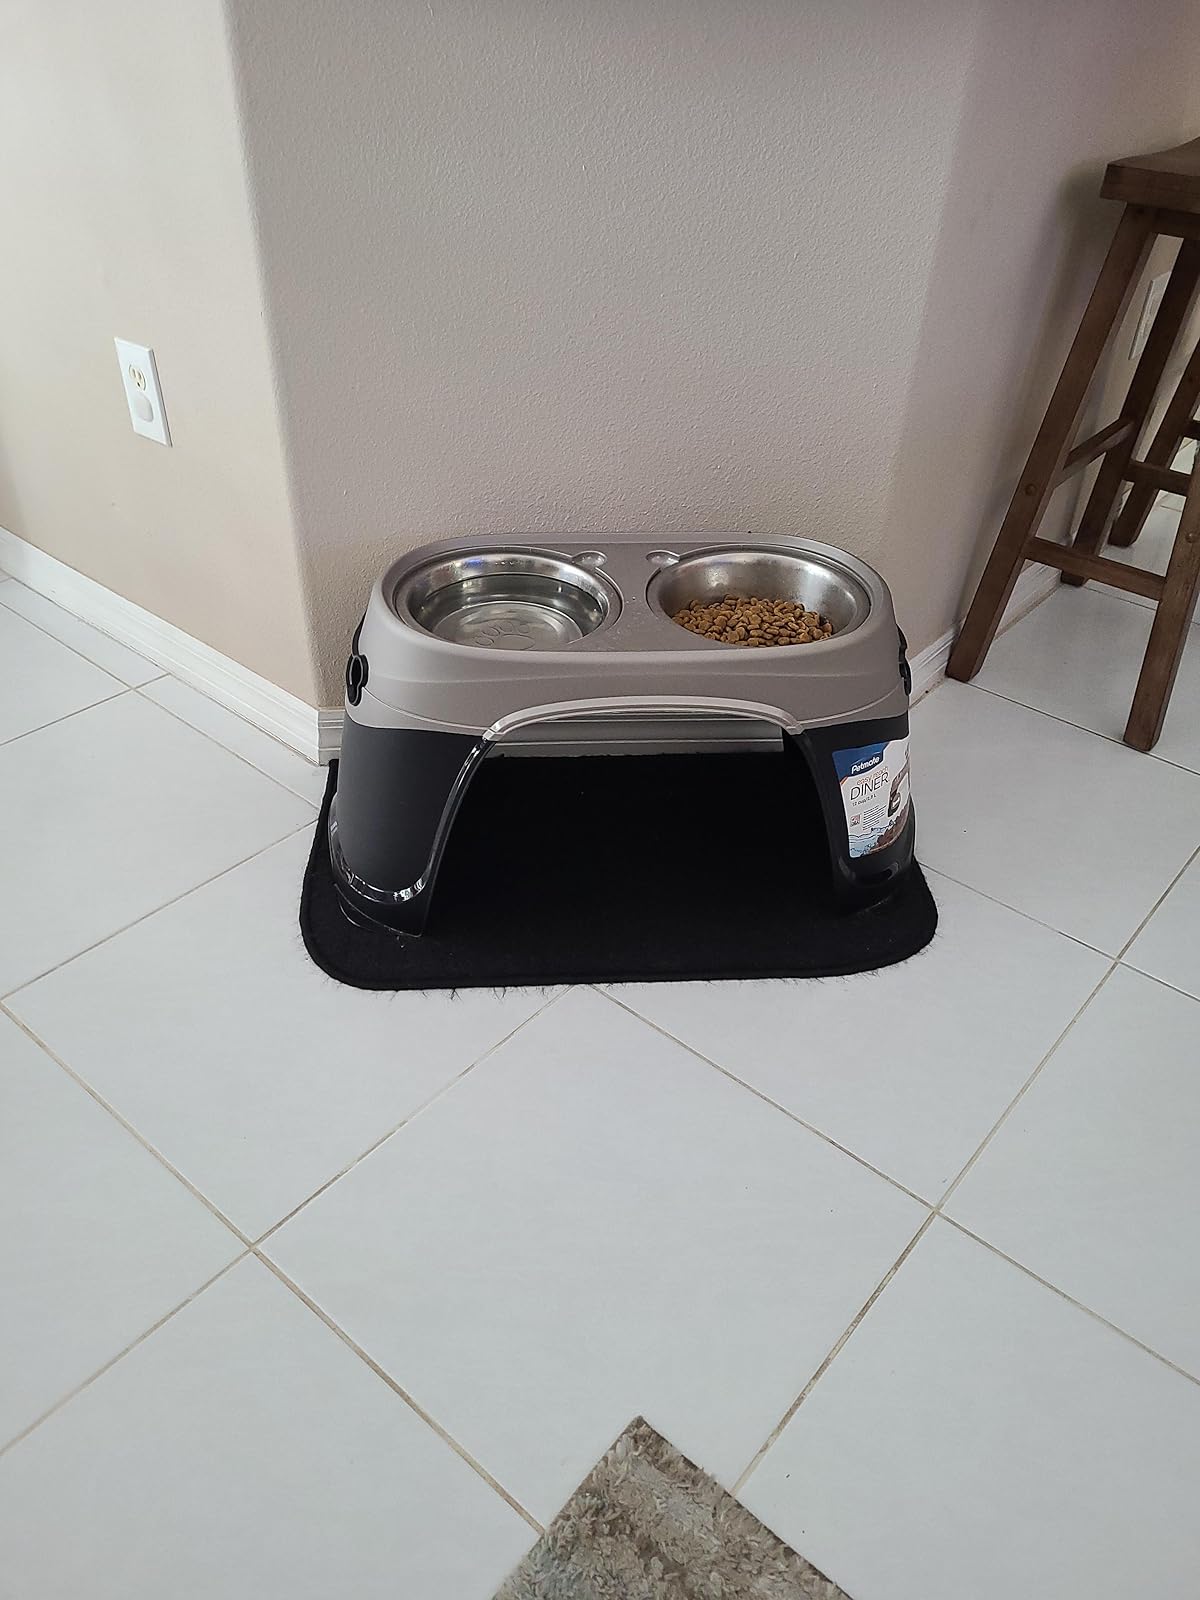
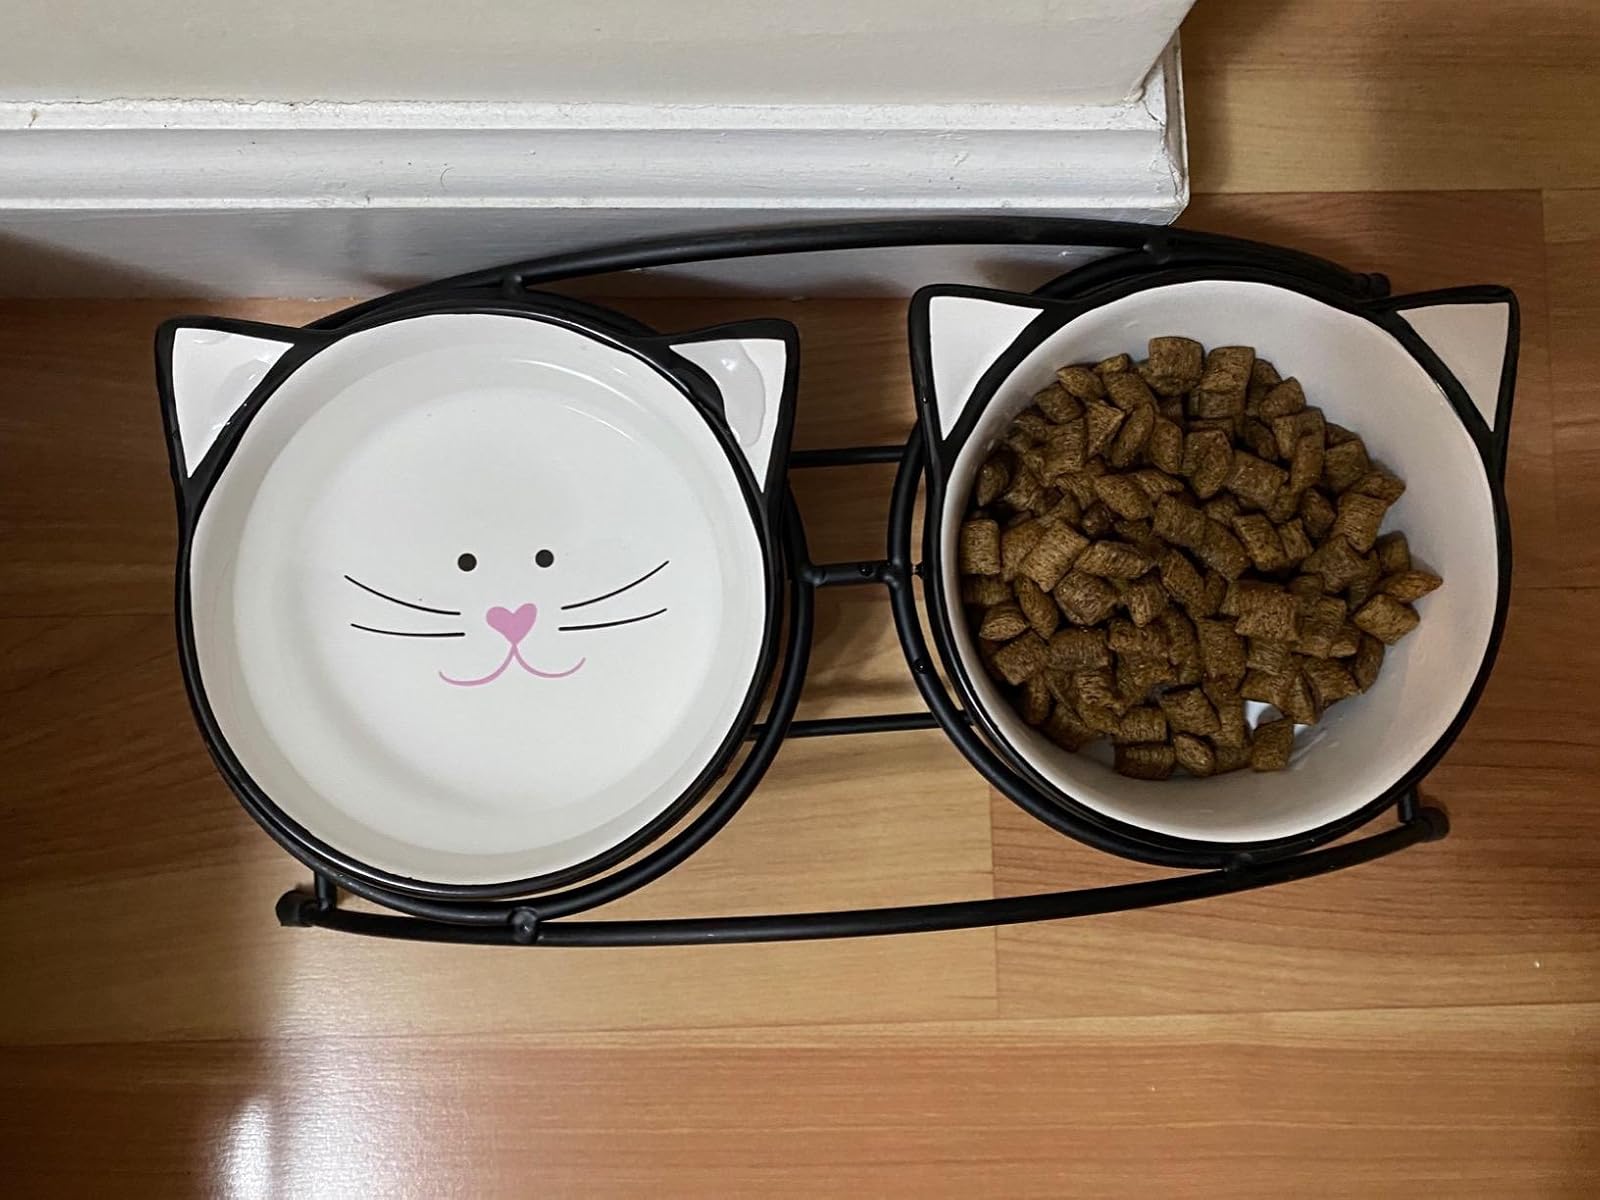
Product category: items_bowl
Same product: no